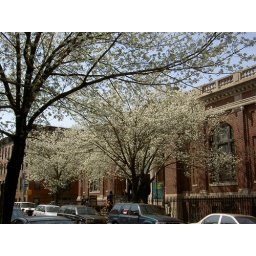
white trees in front of the library